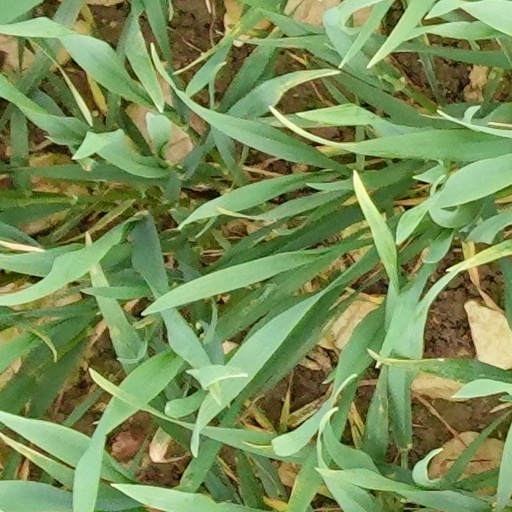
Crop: wheat